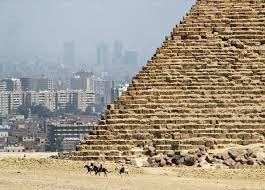
Landmark: Pyramids of Giza